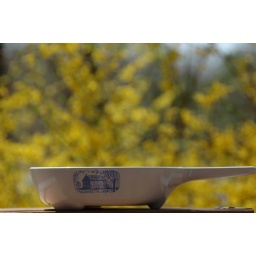
Made expressly for the Amana Radaranger microwave oven by Corning. Made in USA